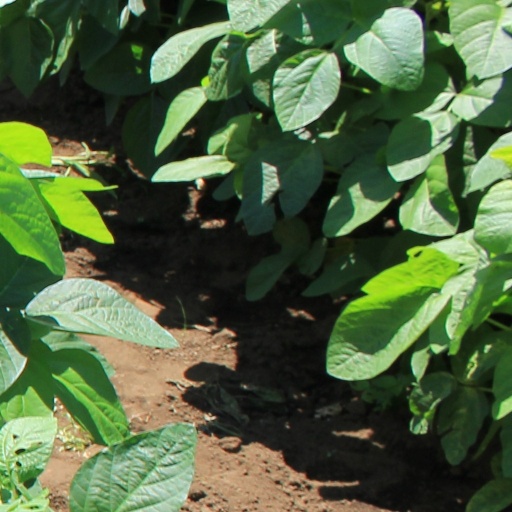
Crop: soybean